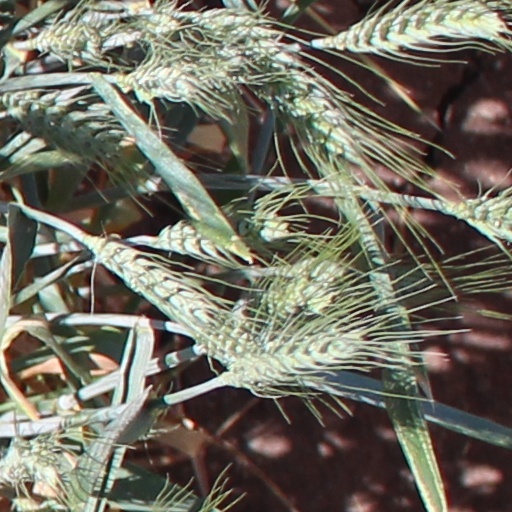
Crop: wheat